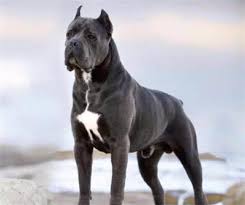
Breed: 253-n000105-Cane_Carso